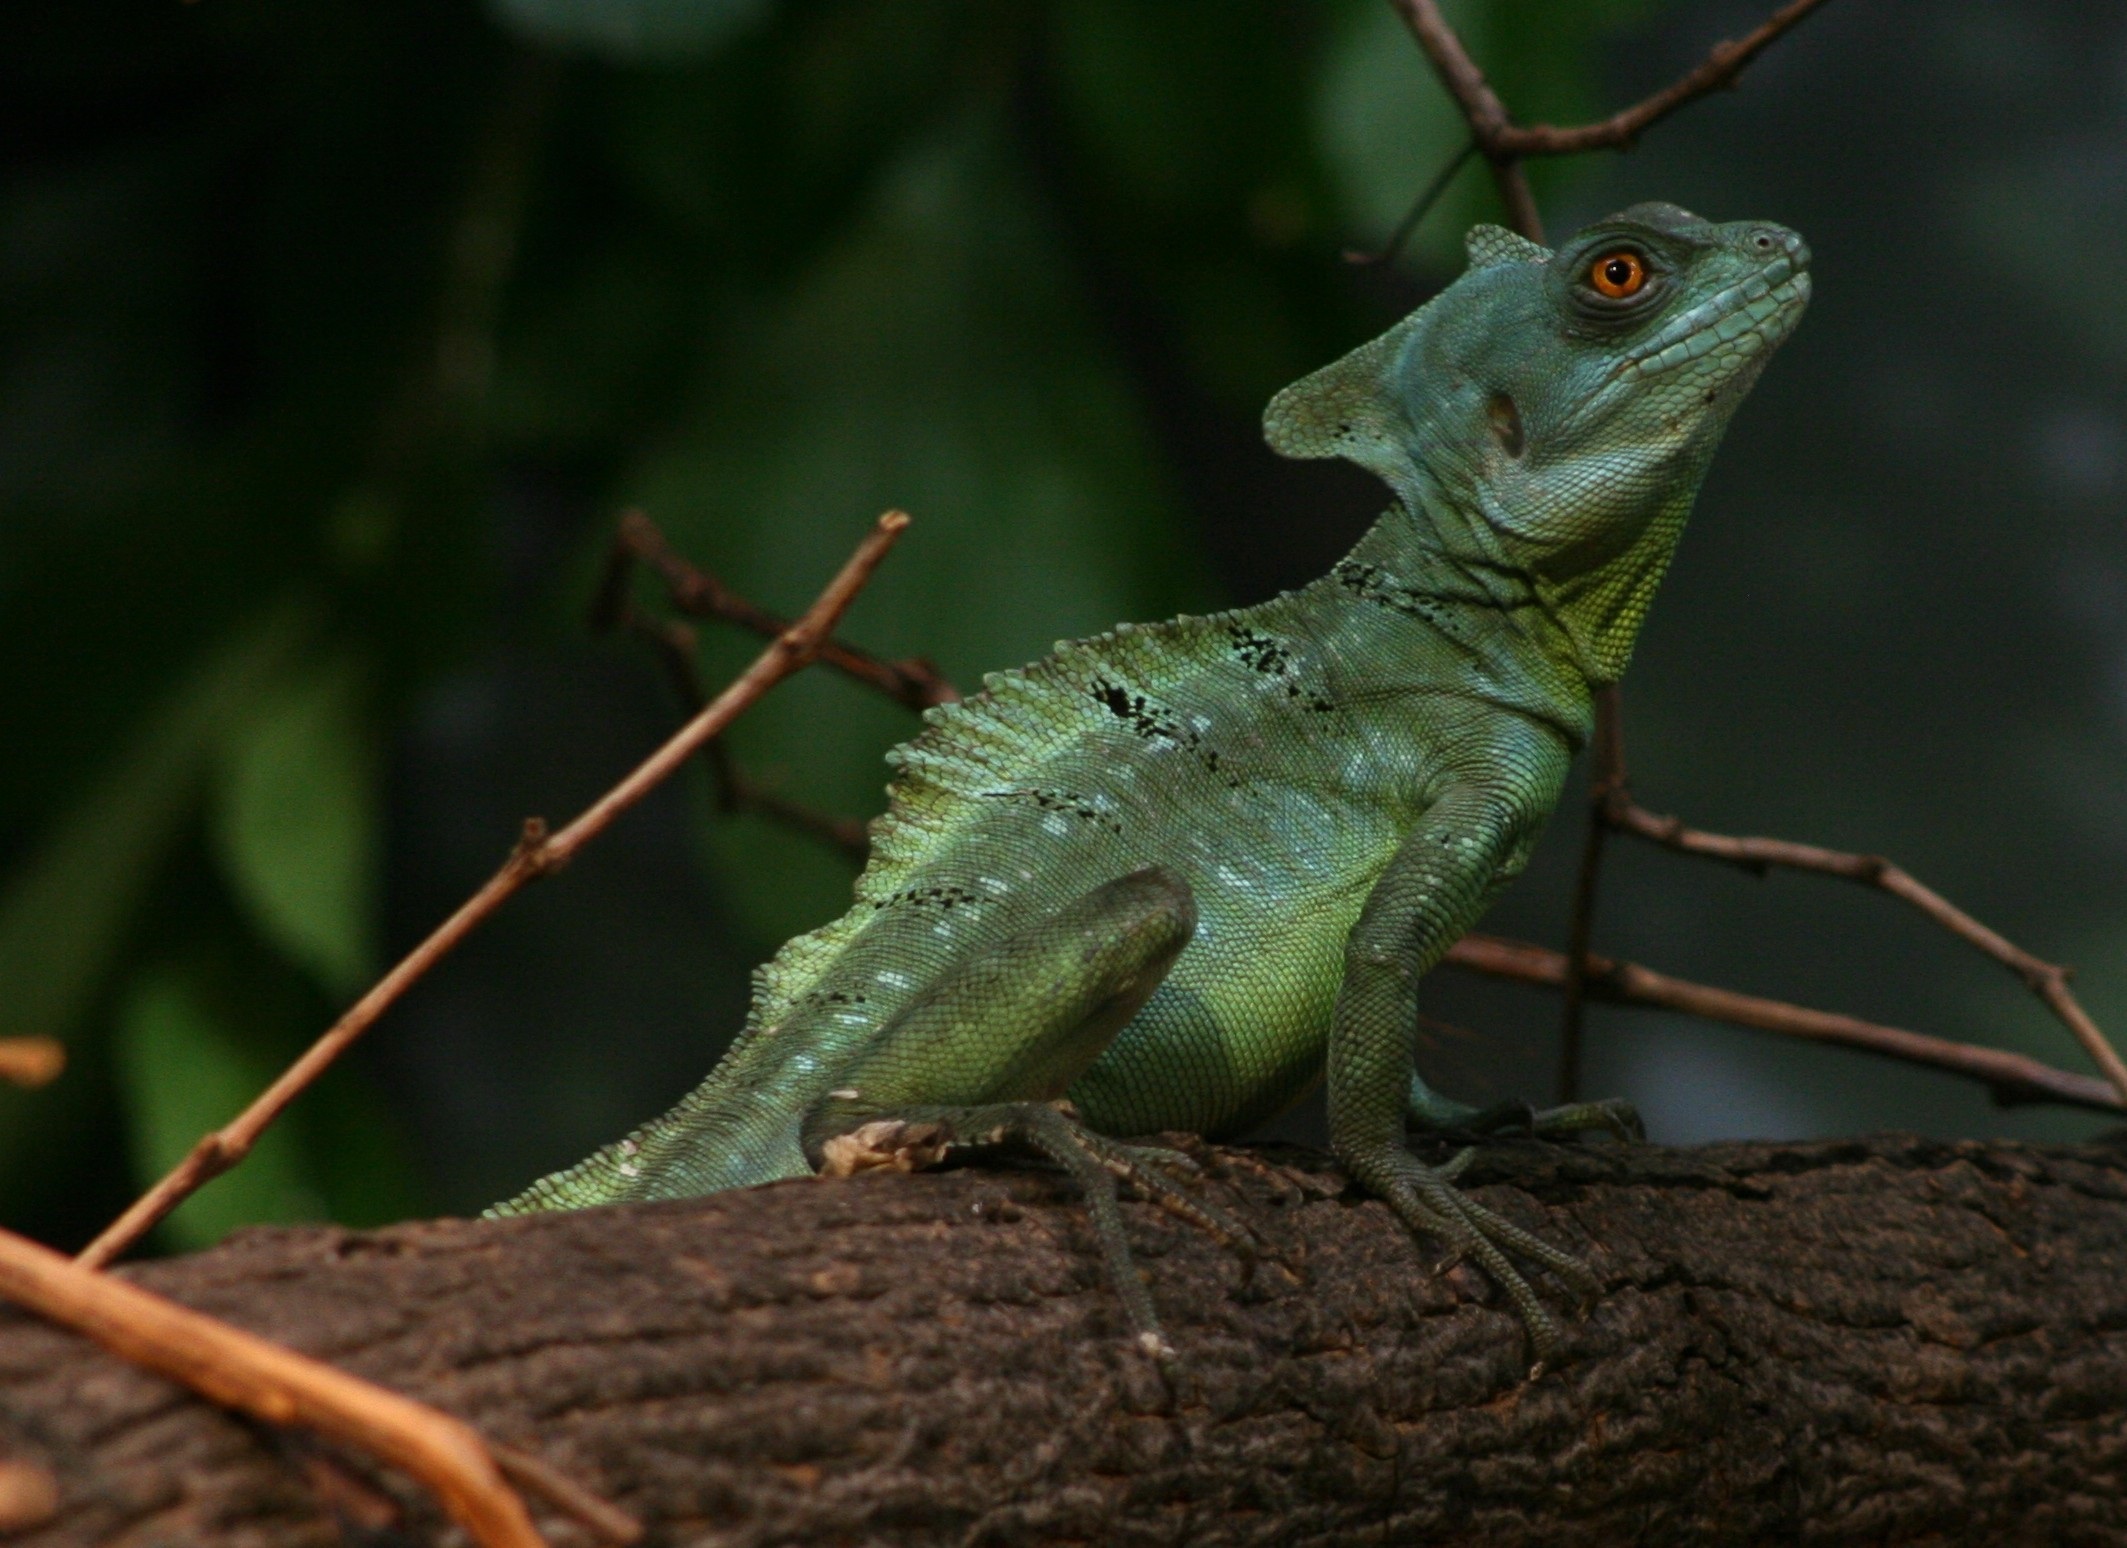
wildlife, zoo, green, tropical, reptile, iguana, fauna, lizard, chameleon, vertebrate, exotic, iguania, macro photography, lacerta, agamidae, central america, dactyloidae, scaled reptile, lacertidae, african chameleon, american chameleon, double crested, plumed basilisk, basiliscus plumifrons